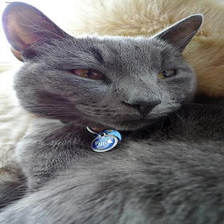
Species: cat
Breed: Russian Blue